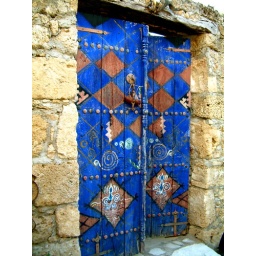
Lapta has an artist whose images appear on doors and signs around the vlllage